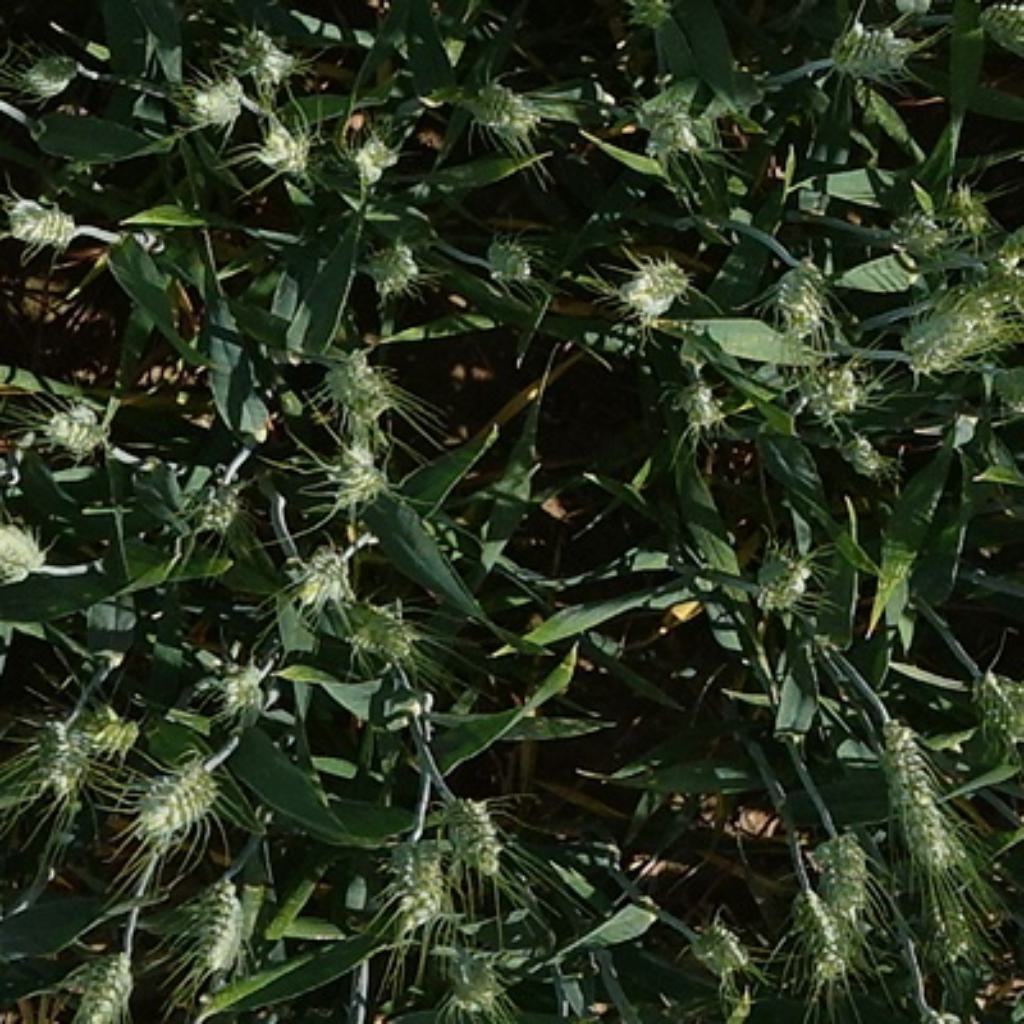
Country: France
Location: VLB
Wheat development stage: Filling